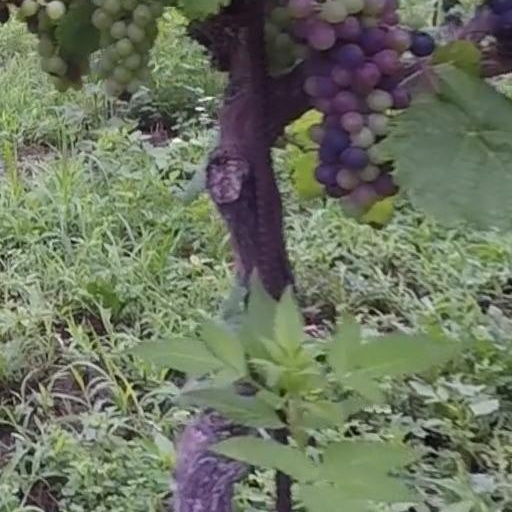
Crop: grape